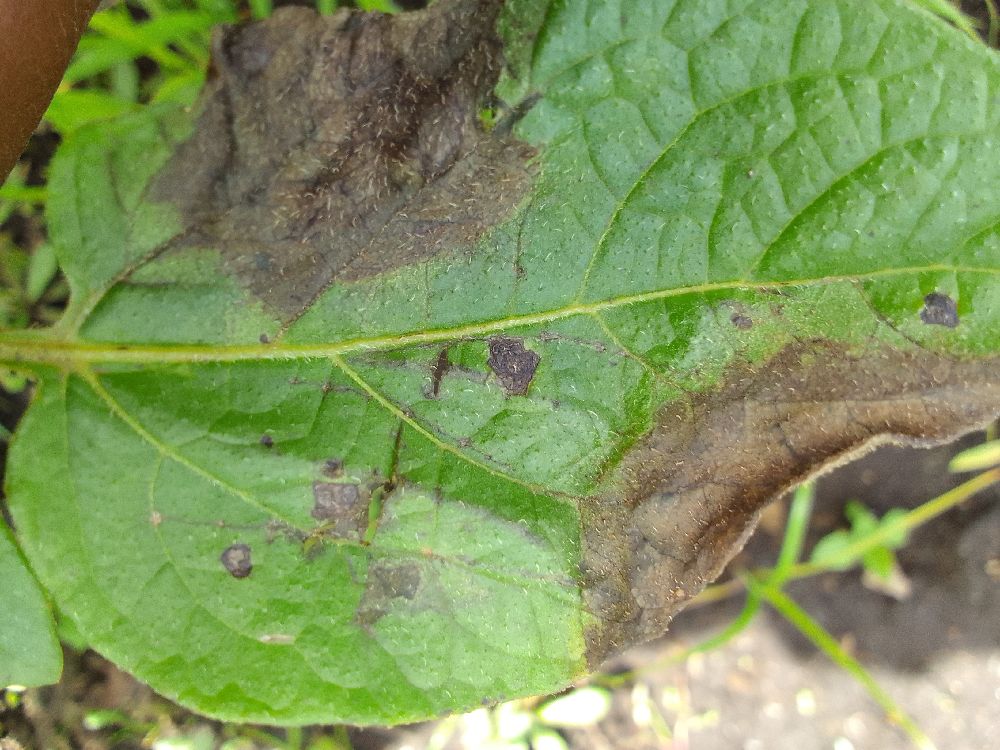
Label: Late blight